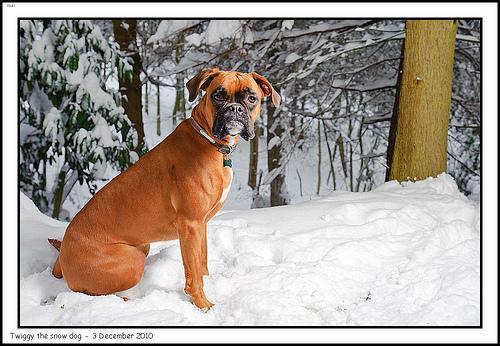
boxer